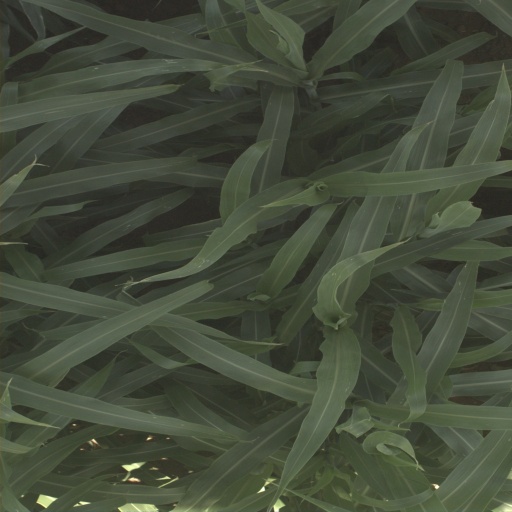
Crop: sorghum